Translation (relic)

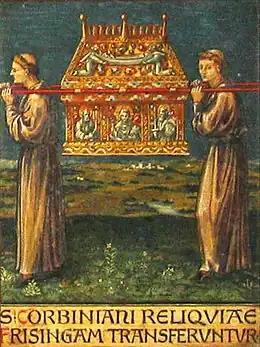
Depiction of St. Corbinian's relics being translated to Freising from Merano, from a panel in the crypt of Freising Cathedral

In Christianity, the translation of relics is the ceremonial removal of holy objects from one place to another (usually a higher-status location). Usually only the movement of the remains of a saint's body would be treated so formally, with secondary relics such as items of clothing treated with less ceremony. Translations could be accompanied by many acts, including all-night vigils and processions, often involving entire communities.